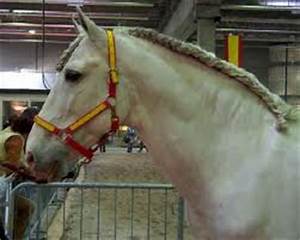
Label: cavallo